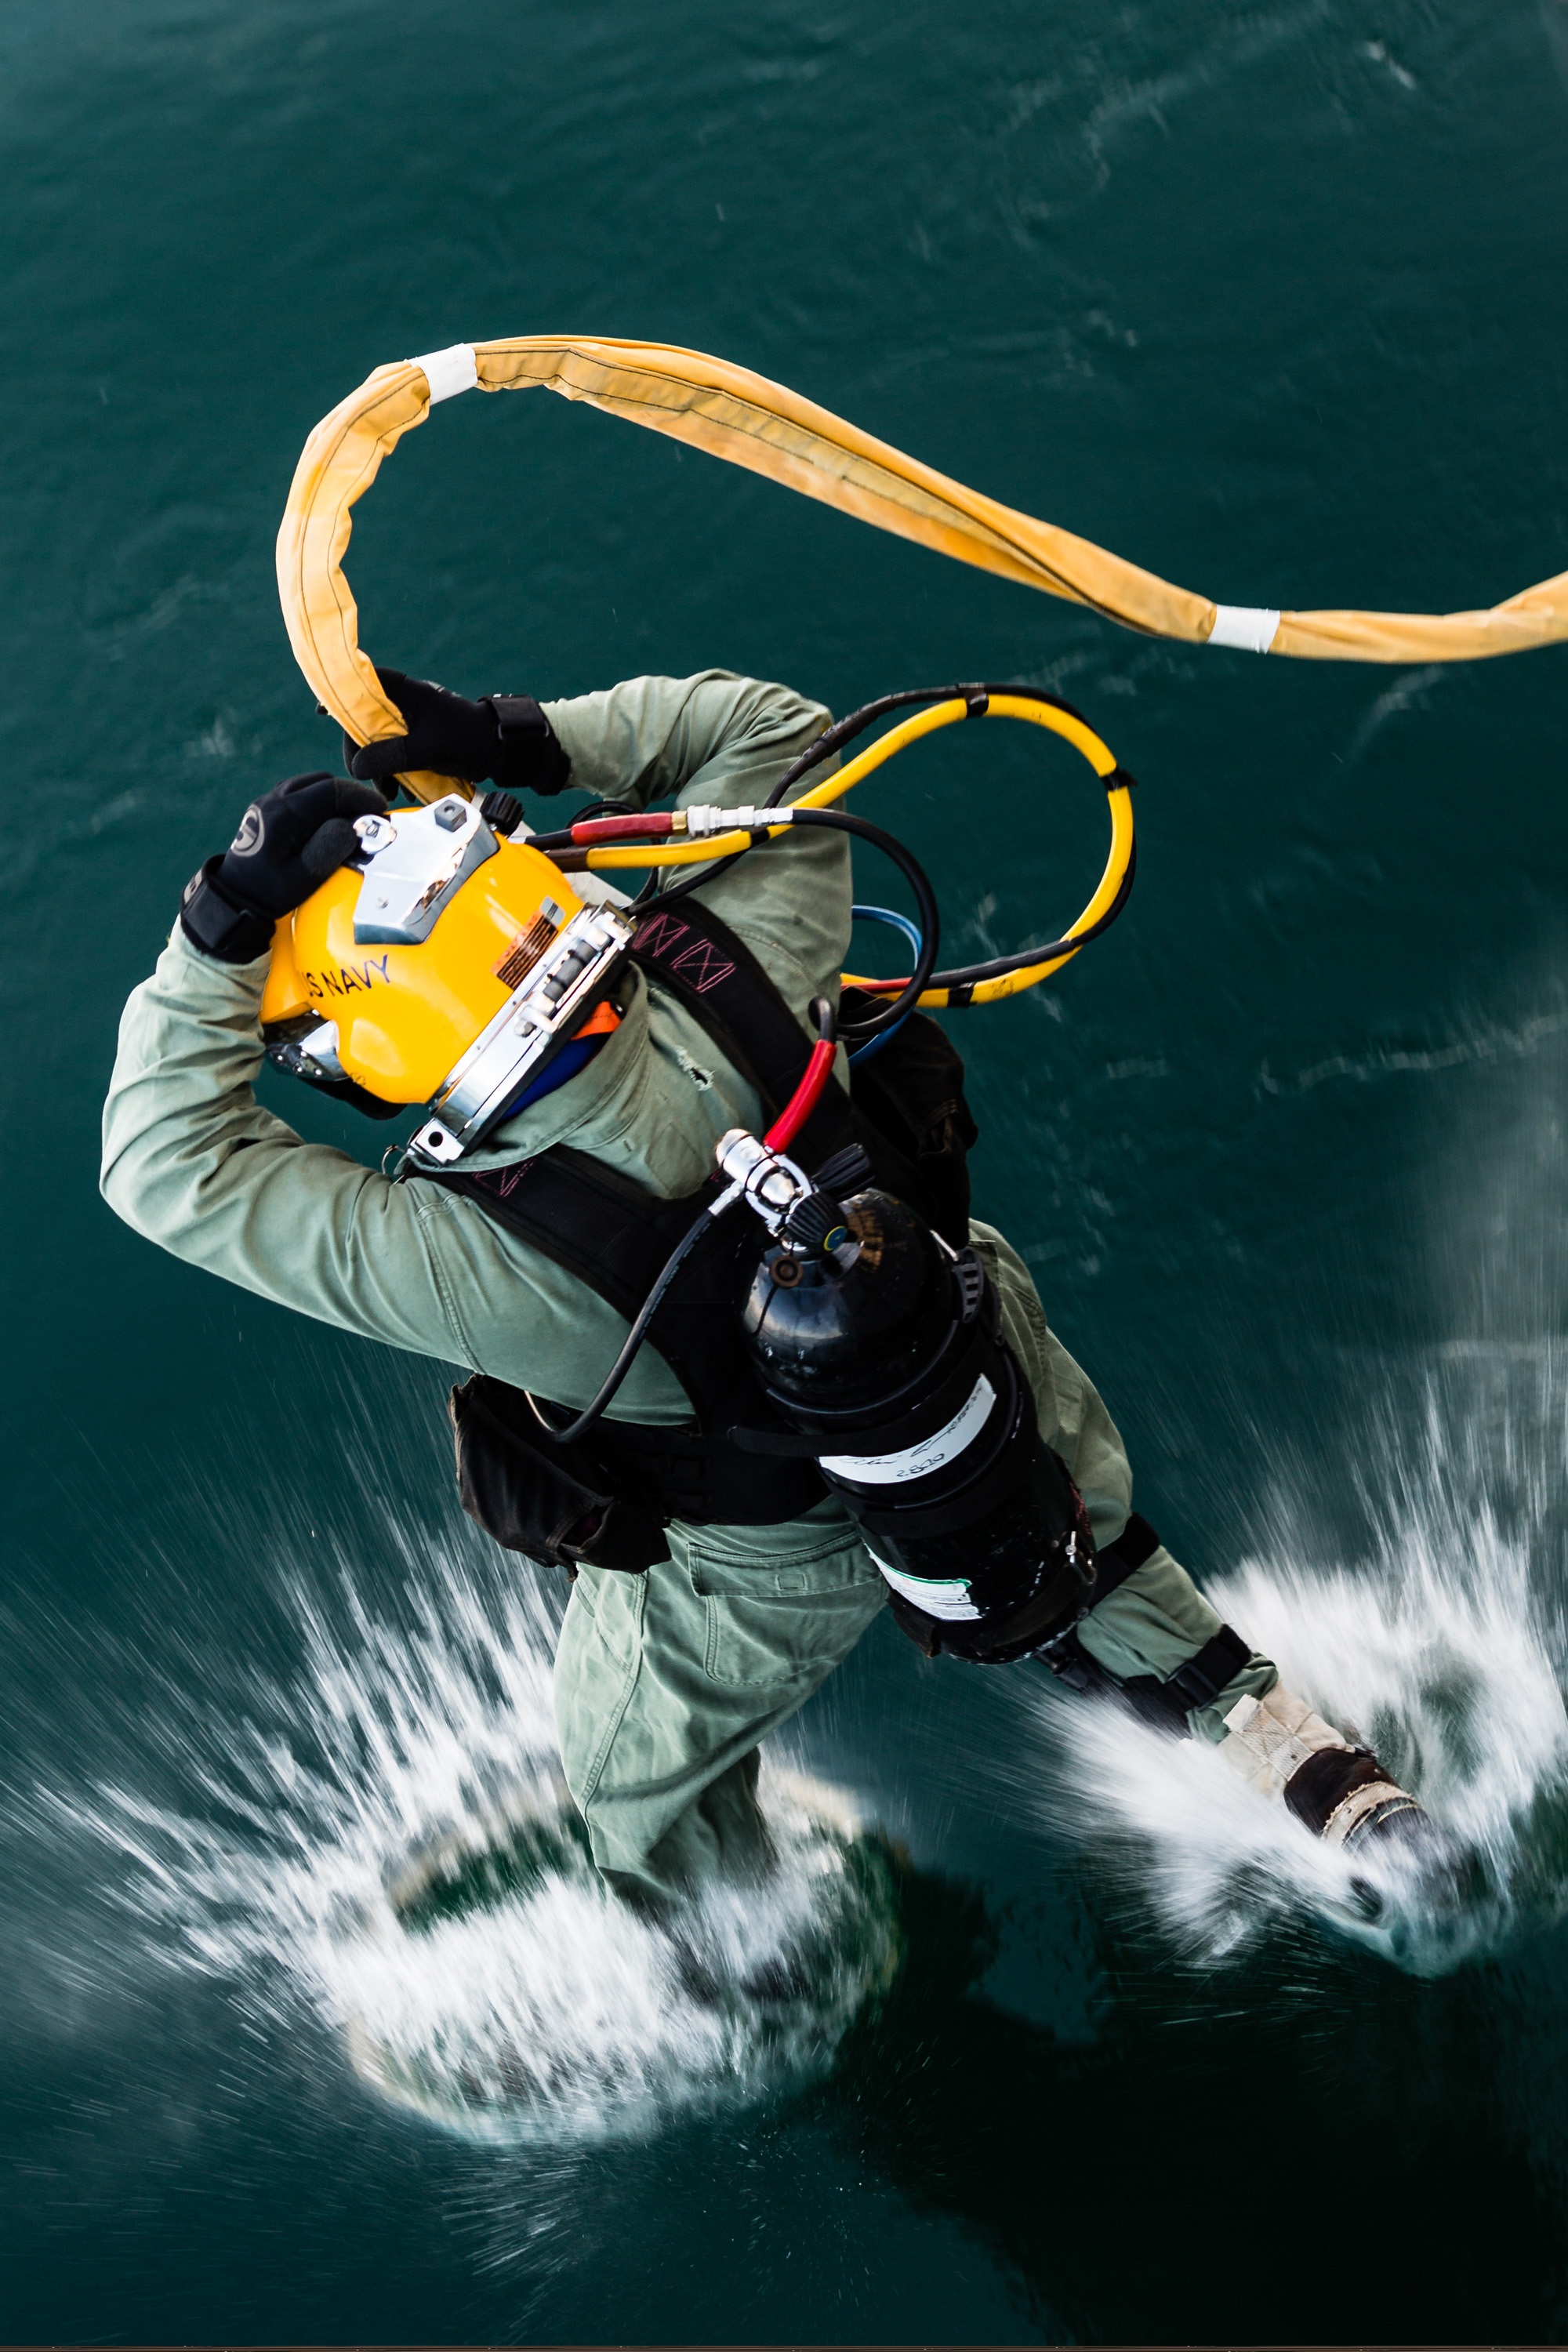
sea, water, wave, military, underwater, vehicle, equipment, sailing, usa, training, exercise, extreme sport, wakeboarding, diver, sports, boating, windsurfing, deep, tanks, navy, entry, water sport, windsports, boardsport, surface water sports, towed water sport